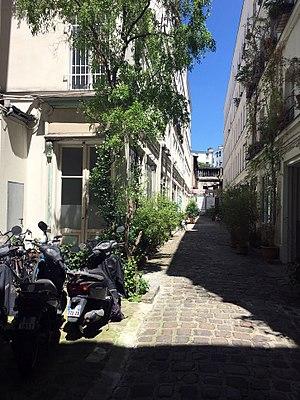
Cours de l'ours. Photo prise en fin de matinée. En fond de la photo, on peut voir les locaux de l'entreprise Tassin qui a brulé en 2015. L'entreprise à ses locaux temporaires en fond de cour sur la gauche au RDC. Toujours au RDC, sur la droite, le chaisier Straure et en regard sur la gauche le cabinet d'ophtalmologie Med-Ophta Paris. Les étages supérieurs, sont des appartement d'habitation.
La cour de l'Ours est une voie du 11ᵉ arrondissement de Paris, en France.